Anastacia

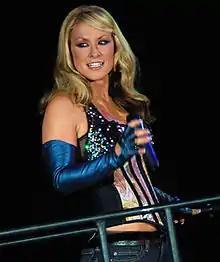
Anastacia performing live in 2005

Anastacia's second album, "Freak of Nature", released in November 2001, achieved success in the UK, where it went triple platinum, and was also a hit throughout continental Europe; however, it did not match the success of her international debut. The first single released was "Paid My Dues". The song became an overall hit in 2001, peaking in Denmark, Italy, Norway, and Switzerland, and reaching the top ten in several other mainland European countries. The second single, released in 2002, "One Day in Your Life", reached number eleven in the UK and the top ten in many European countries. The next single, "Why'd You Lie to Me", reached the top thirty in the UK. "You'll Never Be Alone", the fourth single, reached number twenty-eight on the Adult Contemporary chart in the U.S. The album was released in the United States in May 2002. Soon after, she released a double-disc edition featuring two bonus hits, remixes for three of the tracks on the album, and two live tracks taken from a Japan gig performed on September 13, 2002. "People" reviewed her album, writing, "Anastacia is most successful when she shifts gears on more reflective, folk-tinged pop-rock tunes such as 'Overdue Goodbye' and 'How Come the World Won't Stop,' on which her more nuanced vocals flow naturally."